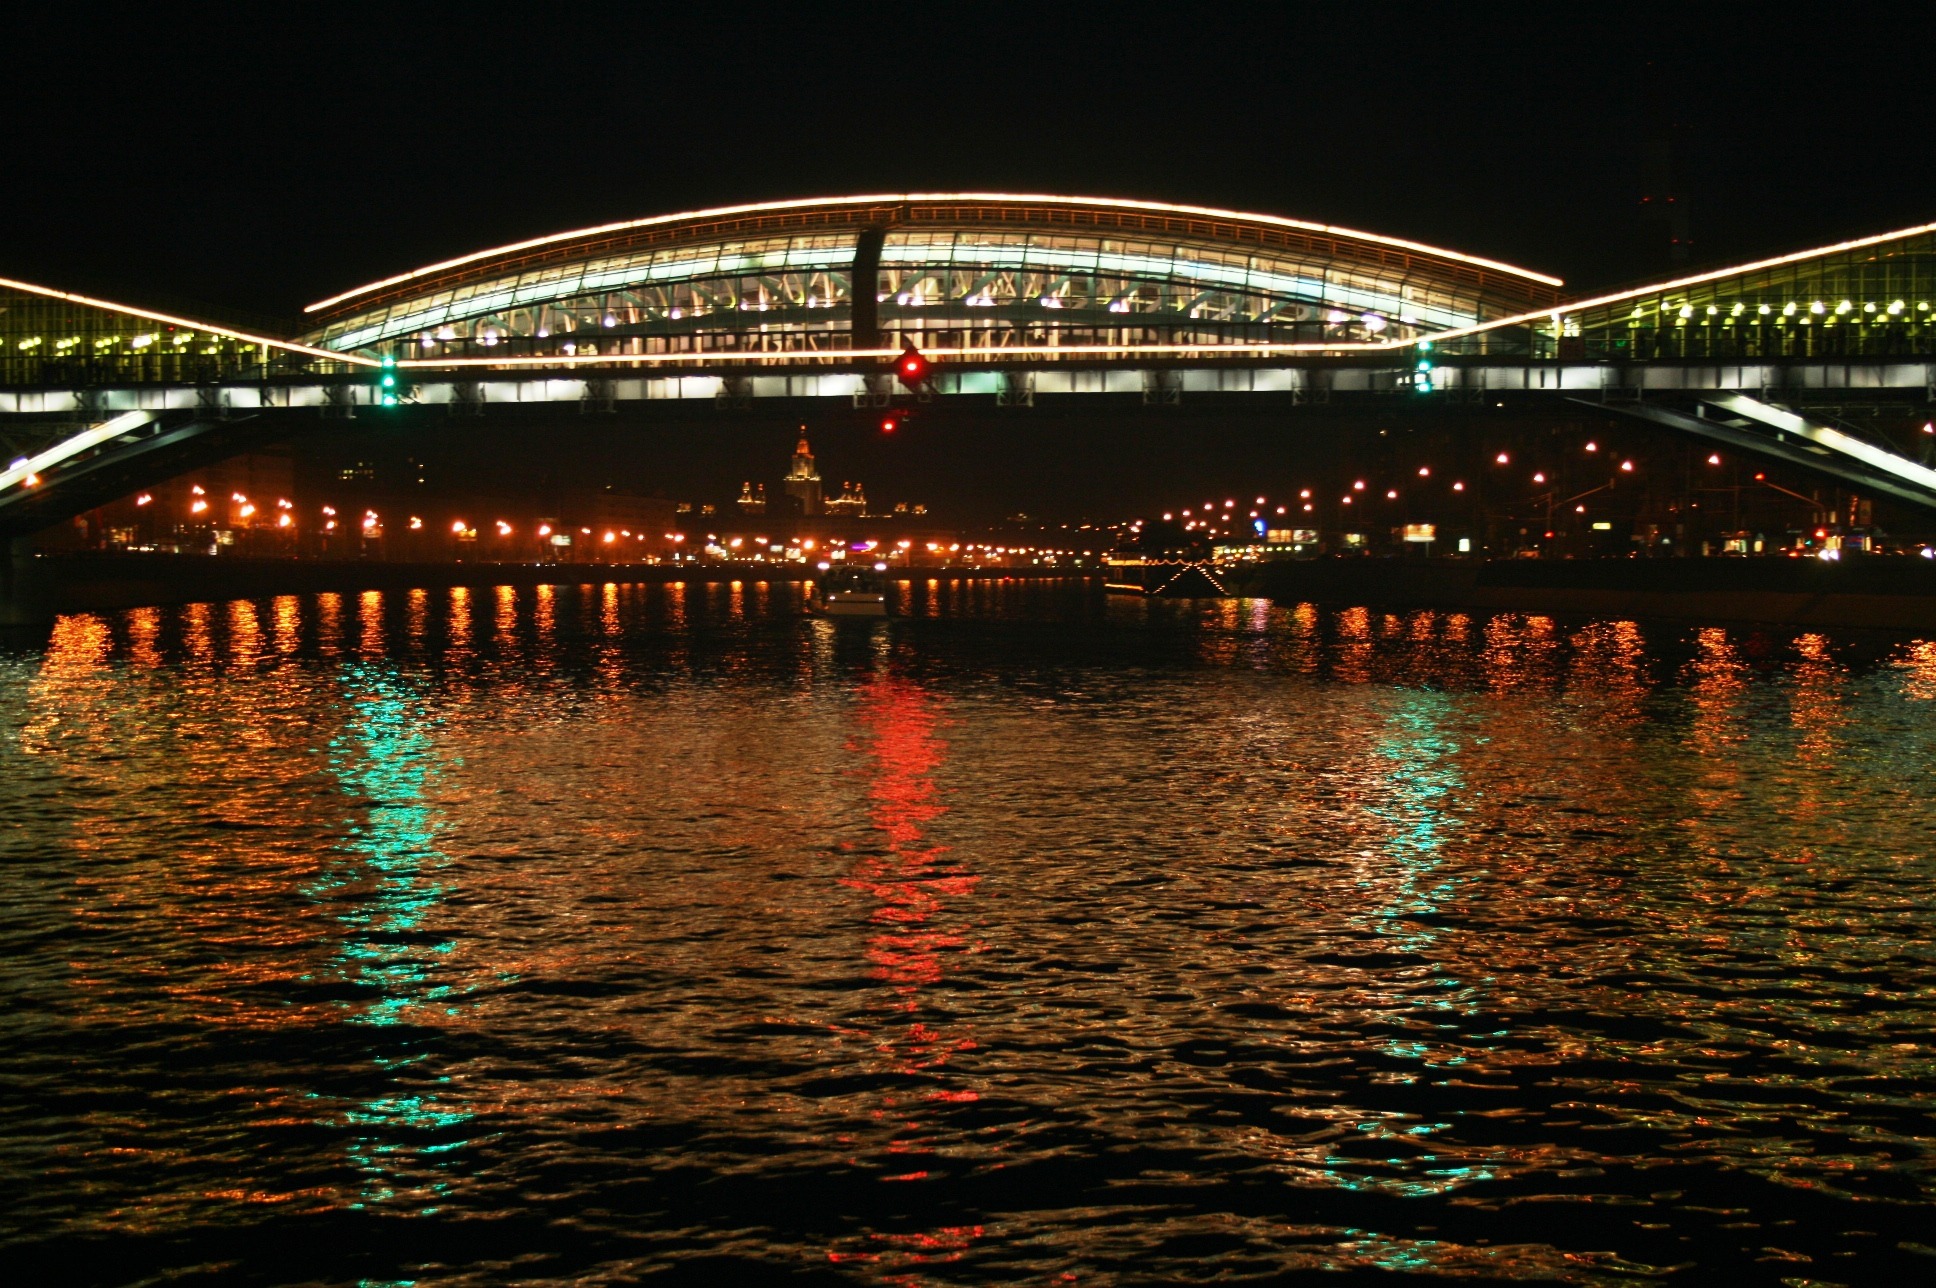
water, white, bridge, night, river, cityscape, dusk, evening, orange, pattern, green, reflection, red, glow, stadium, cruise, lights, bright, symmetry, repetition, sheen